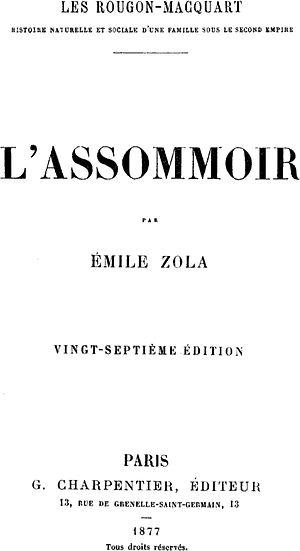
L'Assommoir est un roman d'Émile Zola publié en feuilleton dès 1876 dans Le Bien public, puis dans La République des Lettres, avant sa sortie en livre en 1877 chez l'éditeur Georges Charpentier. C'est le septième volume de la série Les Rougon-Macquart. L'ouvrage est totalement consacré au monde ouvrier et, selon Zola, c'est « le premier roman sur le peuple, qui ne mente pas et qui ait l'odeur du peuple ». L'écrivain y restitue la langue et les mœurs des ouvriers, tout en décrivant les ravages causés par la misère et l'alcoolisme. À sa parution, l'ouvrage suscite de vives polémiques car il est jugé trop cru. Mais c'est ce naturalisme qui, cependant, provoque son succès, assurant à l'auteur fortune et célébrité.
Georges Charpentier est un éditeur français du XIXᵉ siècle qui se définissait lui-même comme l'« éditeur des naturalistes ». Il a publié notamment Émile Zola, dont il était l'ami, Gustave Flaubert et Guy de Maupassant. Il a promu les peintres impressionnistes et a constitué avec sa femme, Marguerite Charpentier, une importante collection d'art.